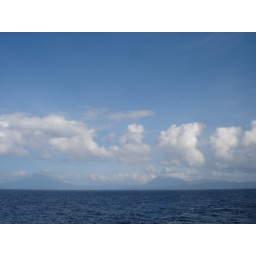
Just spent the last month surveying the ocean floor in Indonesia; hope you enjoy these shots.